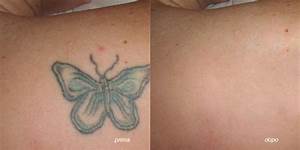
Label: butterfly